2023 St. Louis aldermanic elections

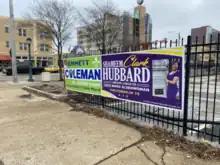
Campaign signage at Skinker and Delmar.

The 10th ward is located on the city's western central edge, including Forest Park and the neighborhoods of Skinker-DeBaliviere and West End. Incumbent 26th ward alderwoman Shameem Clark Hubbard ran for re-election in this ward.